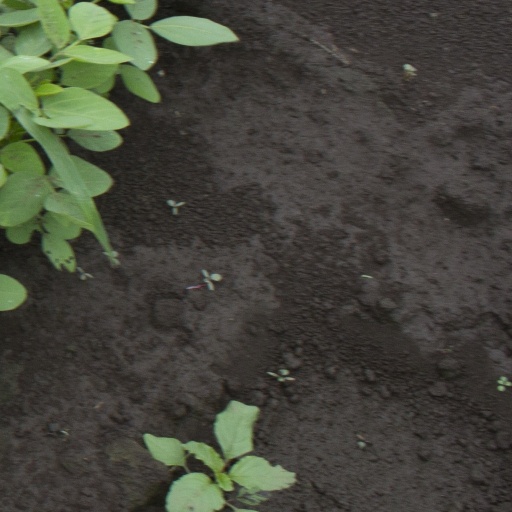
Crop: soybean